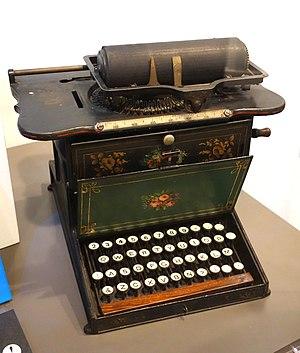
E. Remington and Sons était une entreprise nord-américaine de production industrielle d'armes à feu et de machines à écrire, fondée en 1816 dans l'État de New York par le forgeron Eliphalet Remington II.
La machine à écrire Sholes et Glidden ou Remington No. 1 est la première machine à écrire ayant connu un succès commercial. Principalement conçue par Christopher Latham Sholes à partir de 1867, elle a été élaborée avec l'aide de l'imprimeur Samuel W. Soule et du mécanicien amateur Carlos Glidden. Peu après, à la suite de départs, James Densmore aidera à l'élaboration. Elle a été acquise par E. Remington and Sons en mars 1873 et mise sur le marché en juillet 1874.